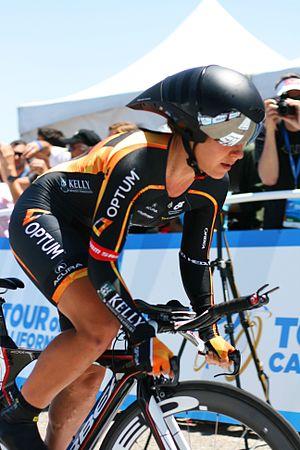
Jade Wilcoxson née le 17 avril 1978 à Colorado Springs, est une coureuse cycliste américaine.